Madeleine Bleau

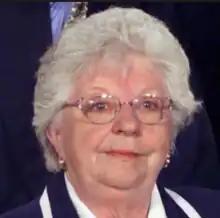
Madeleine Bleau

Madeleine Bleau (October 22, 1928 – July 11, 2014) was a Canadian politician. She represented Groulx in the National Assembly of Quebec from 1985 to 1994 as a Liberal.